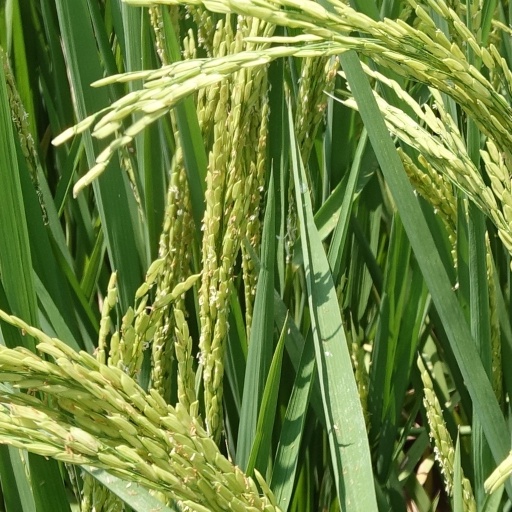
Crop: rice